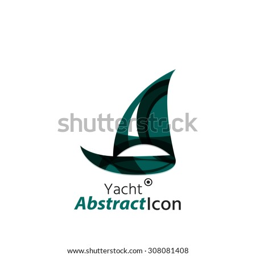
abstract geometric business corporate emblem .